Frederick IV, Duke of Swabia

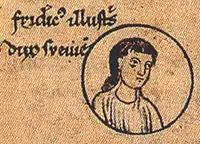
Frederick from a detail of the German royal family tree in the 12th-century "Chronica sancti Pantaleonis"

Frederick IV (1145–1167) was duke of Swabia, succeeding his cousin Frederick Barbarossa in 1152.